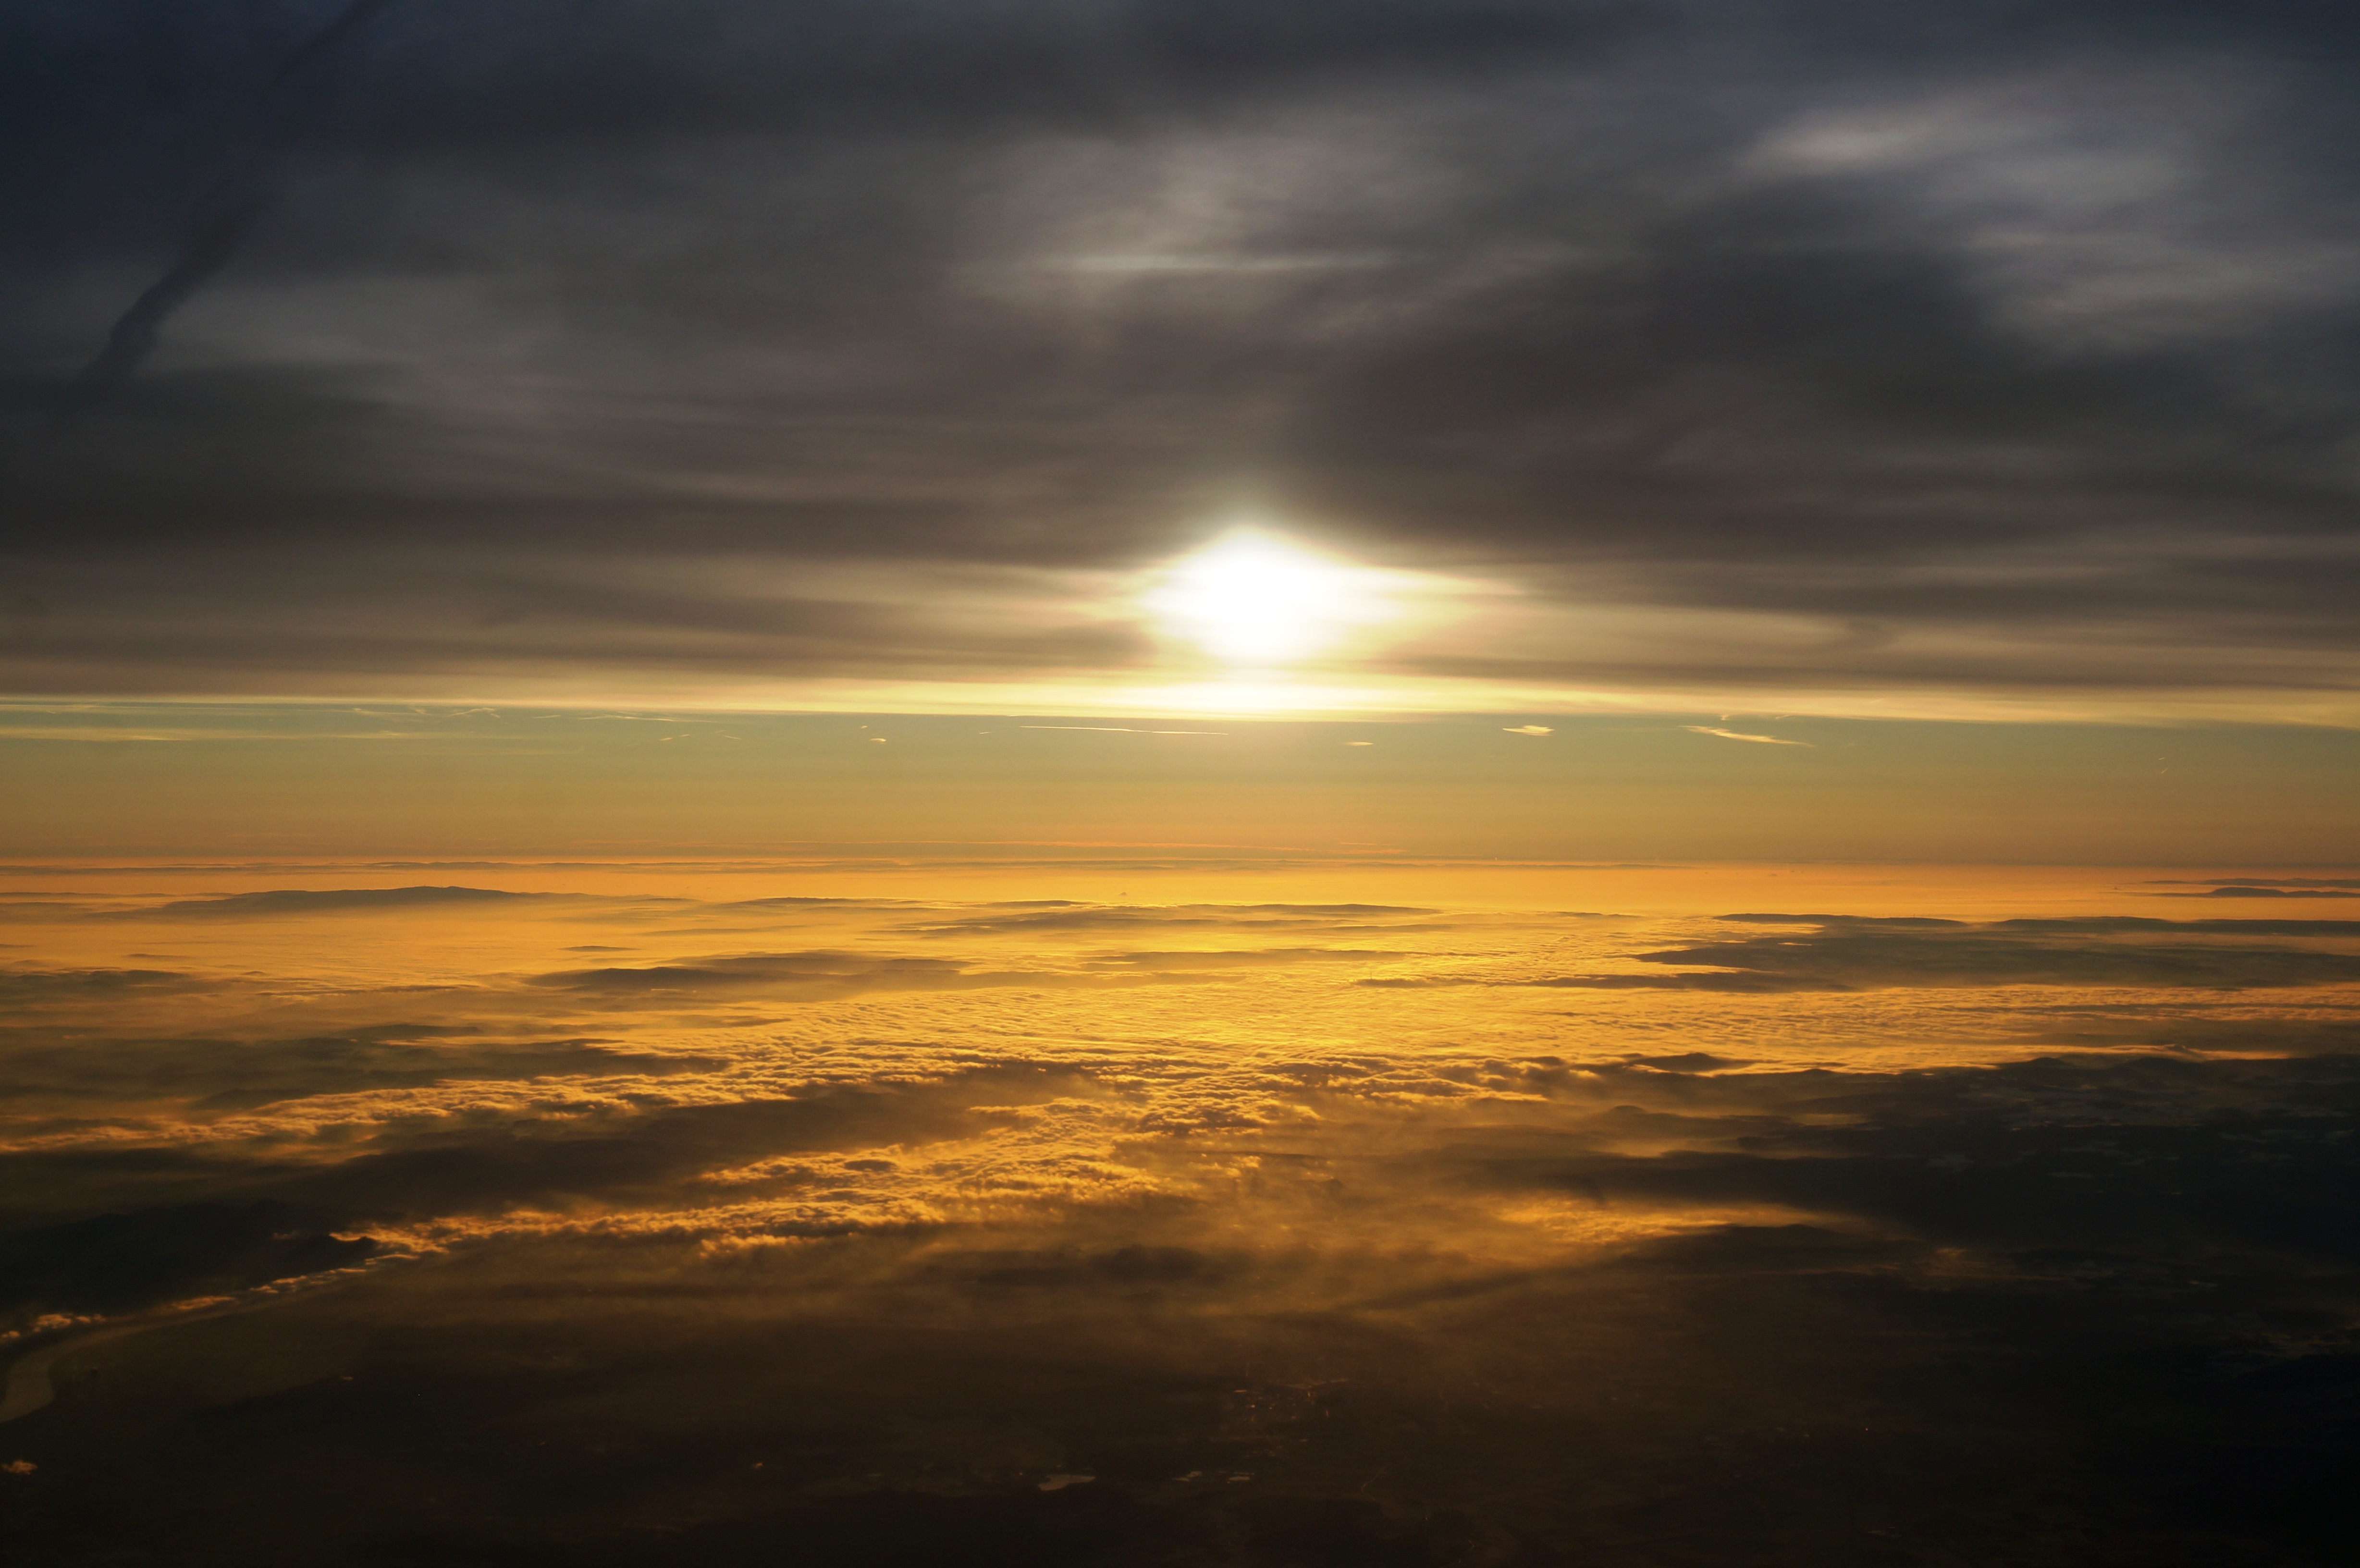
sea, ocean, horizon, cloud, sky, sun, sunrise, sunset, sunlight, morning, dawn, atmosphere, dusk, evening, romantic, from above, clouds, mood, afterglow, evening sky, clouds form, above the clouds, astronomical object, atmospheric phenomenon, red sky at morning